East of Sumatra

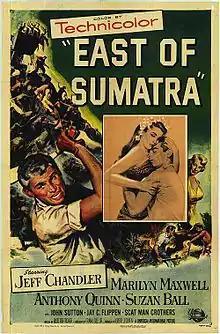
Film poster by Reynold Brown

East of Sumatra is a 1953 American south seas adventure film directed by Budd Boetticher and starring Jeff Chandler, Marilyn Maxwell, Anthony Quinn and Suzan Ball.